Lougheed Town Centre station

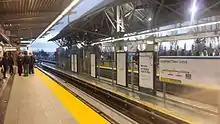
Platform 3 provides westbound Millennium Line service

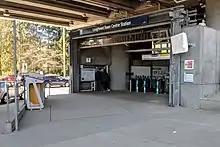
Austin Road entrance

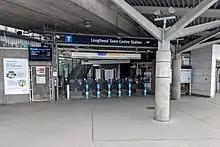
The entrance located on Gatineau Place is adjacent to the station's bus exchange

Lougheed Town Centre station provides an off-street transit exchange in between Gatineau Place and Lougheed Highway. The station is close to the boundary of Burnaby (fare zone 2) and Coquitlam (fare zone 3). , bus bay assignments were as follows: